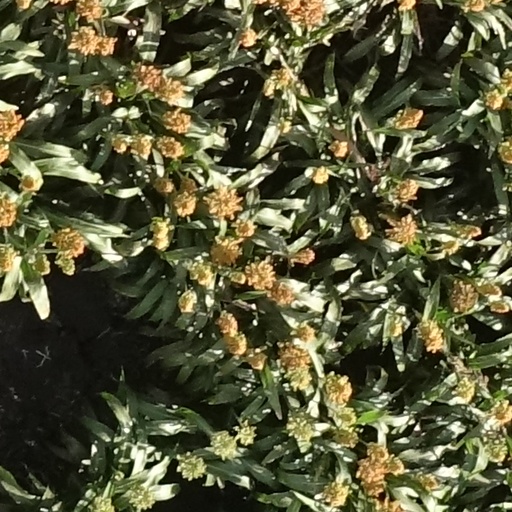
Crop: sorghum